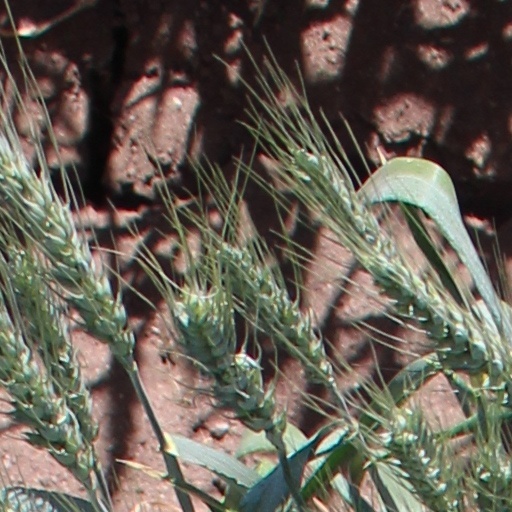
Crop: wheat